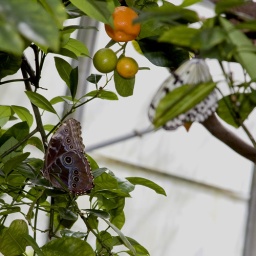
The white butterfly is actually in the foreground! Everyone kept thinking he was in the background LOL